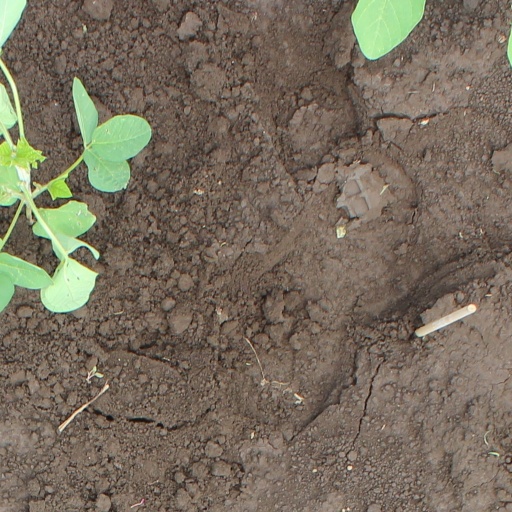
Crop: soybean